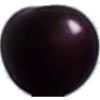
Label: cherry_wax_black